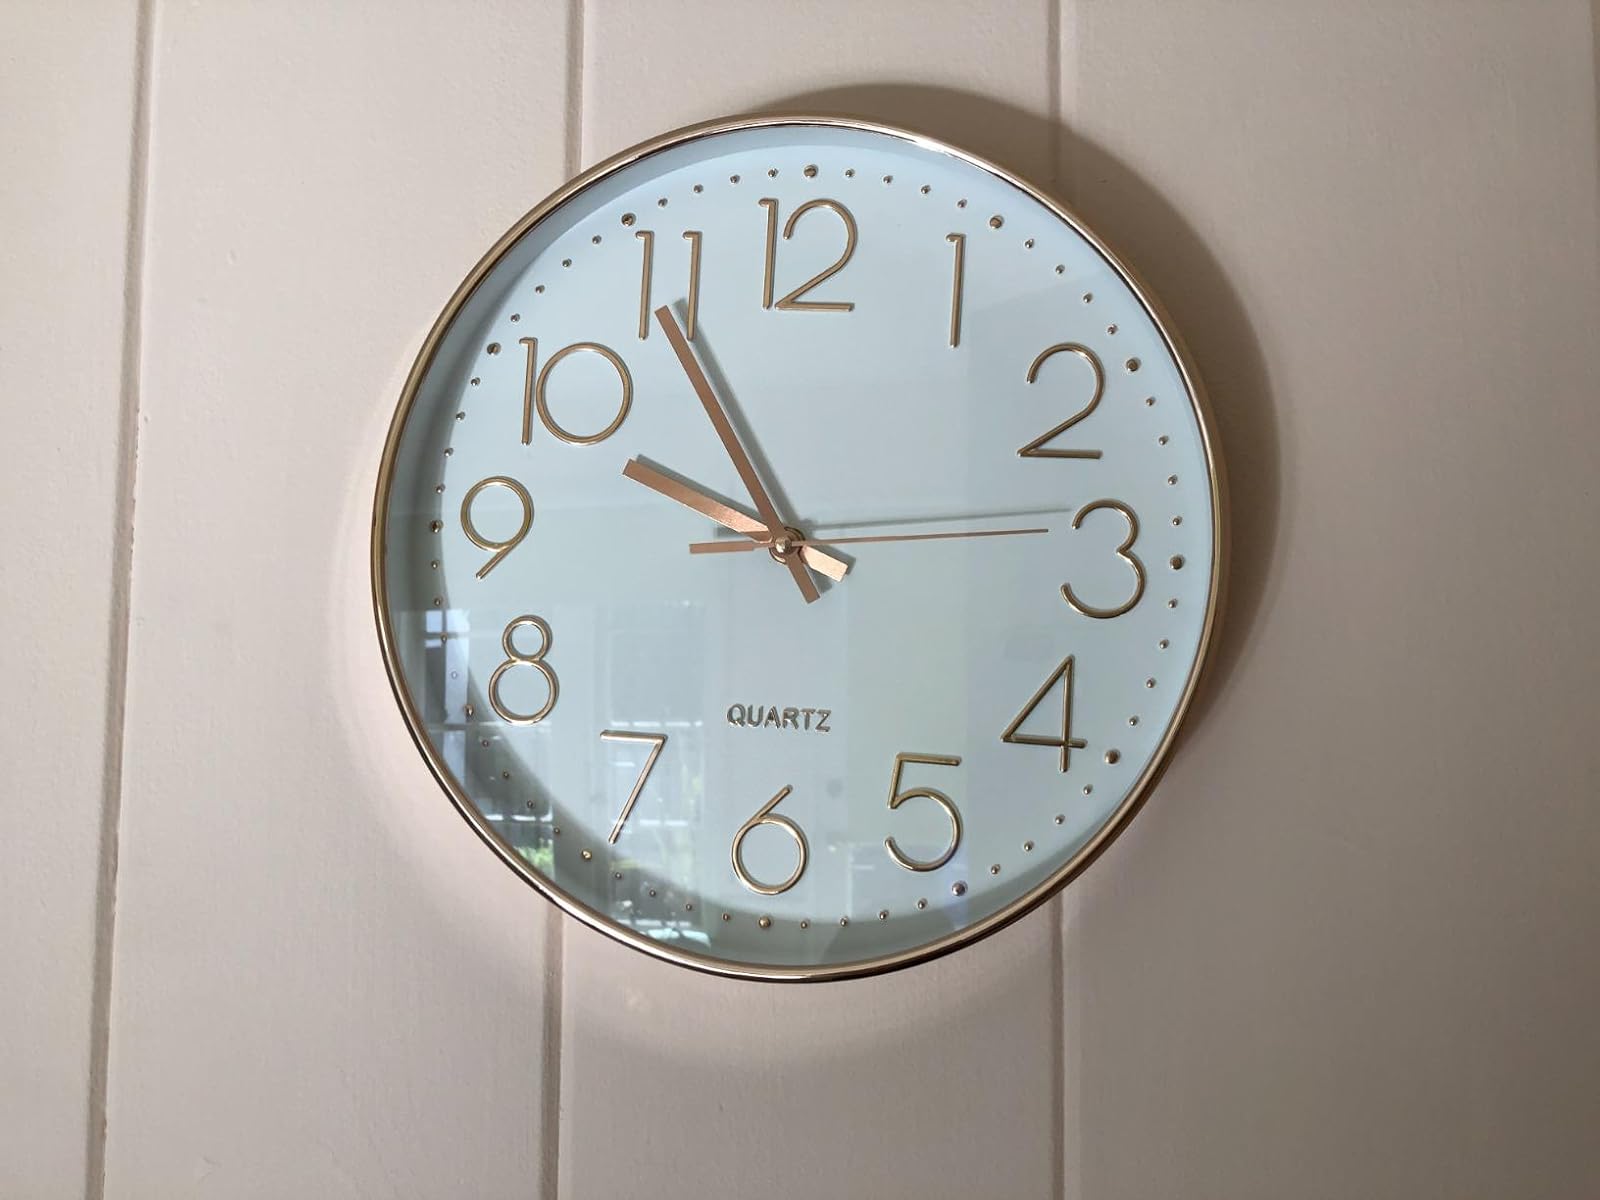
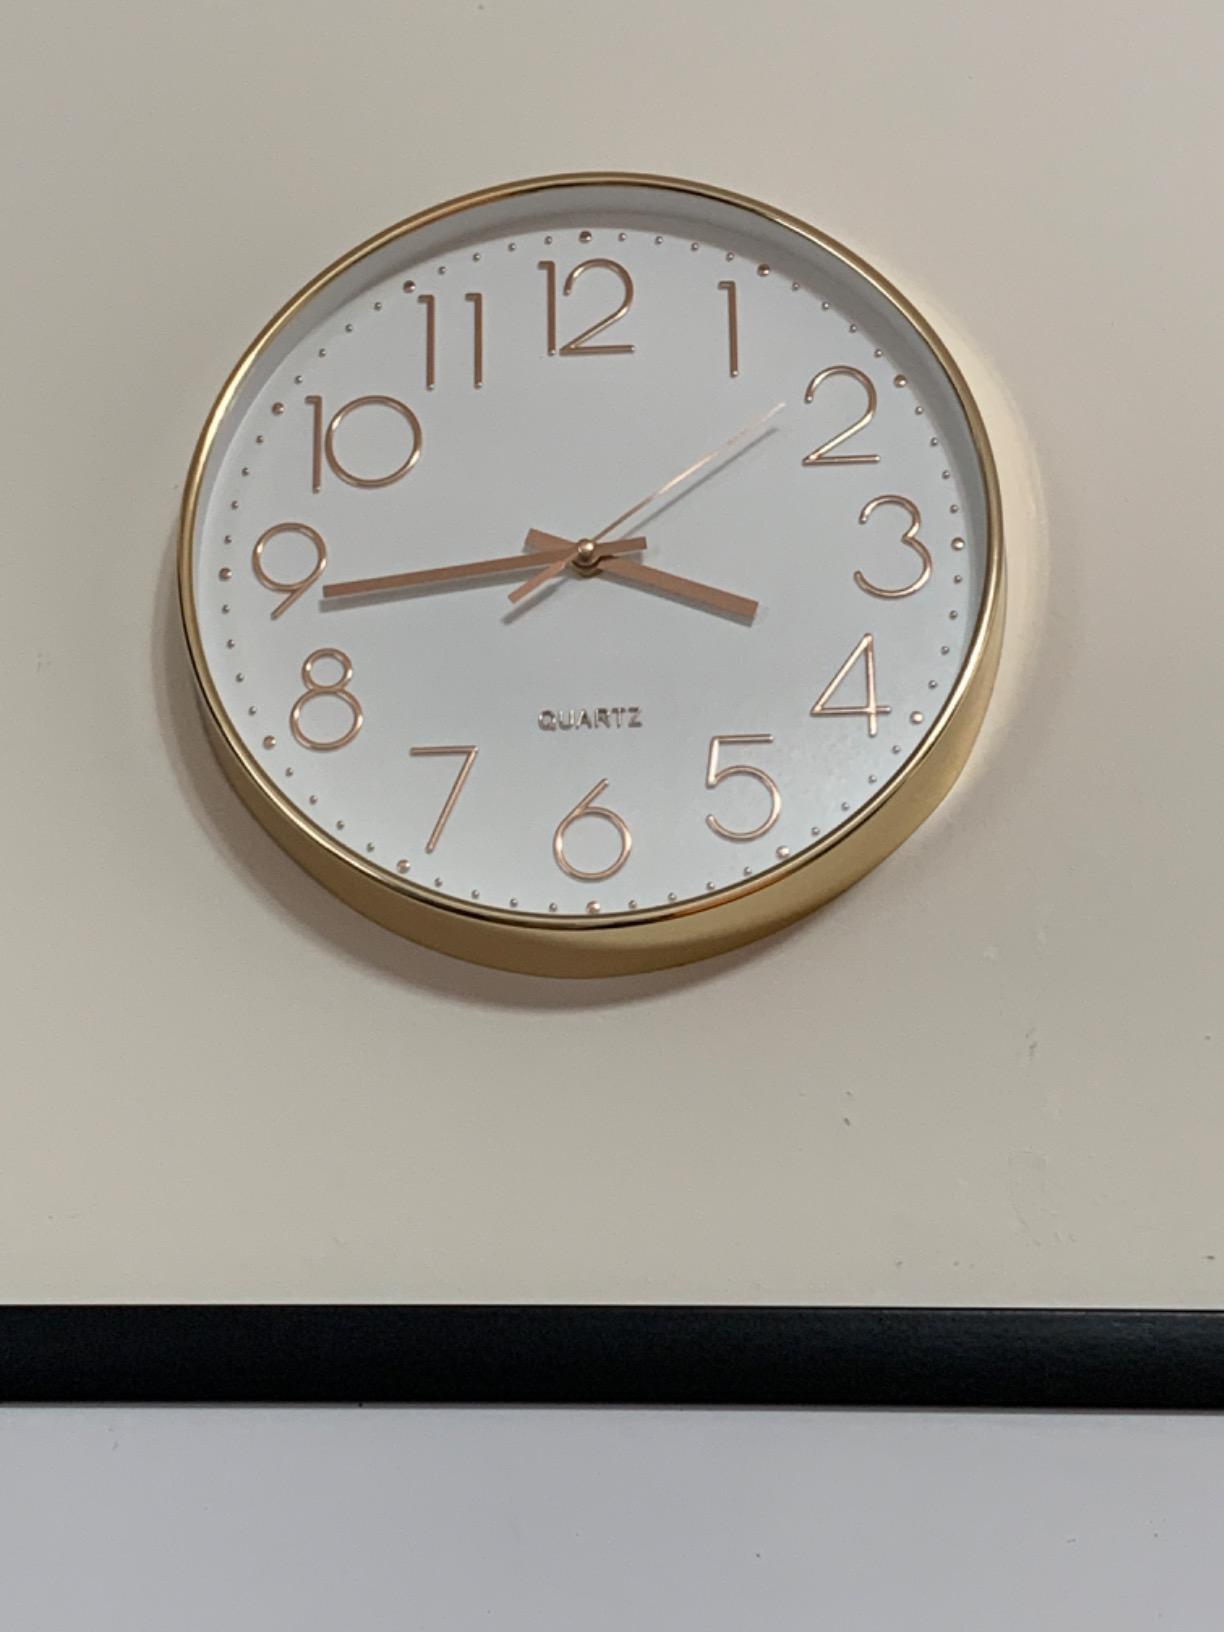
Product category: clock
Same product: yes